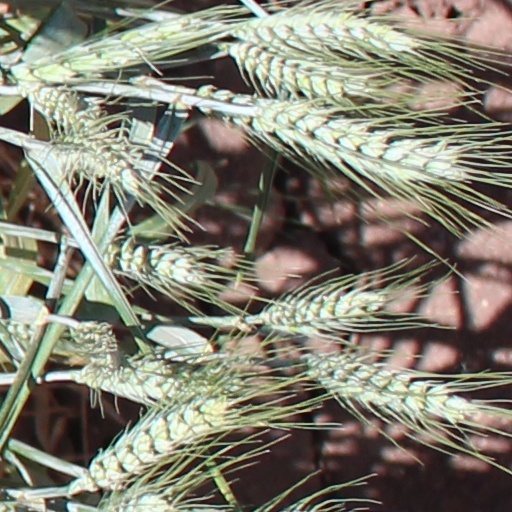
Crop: wheat